Describe the emotion expressed in this image:  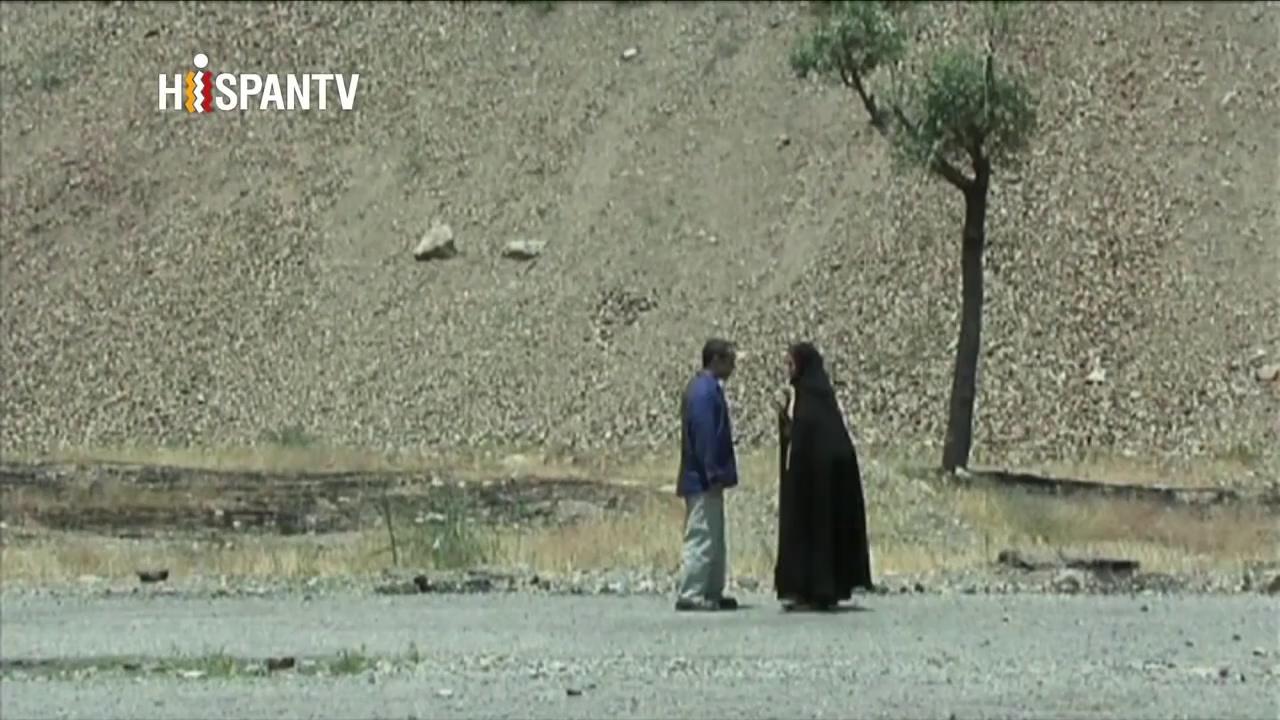
This person displays Suffering, valence and arousal with low intensity.